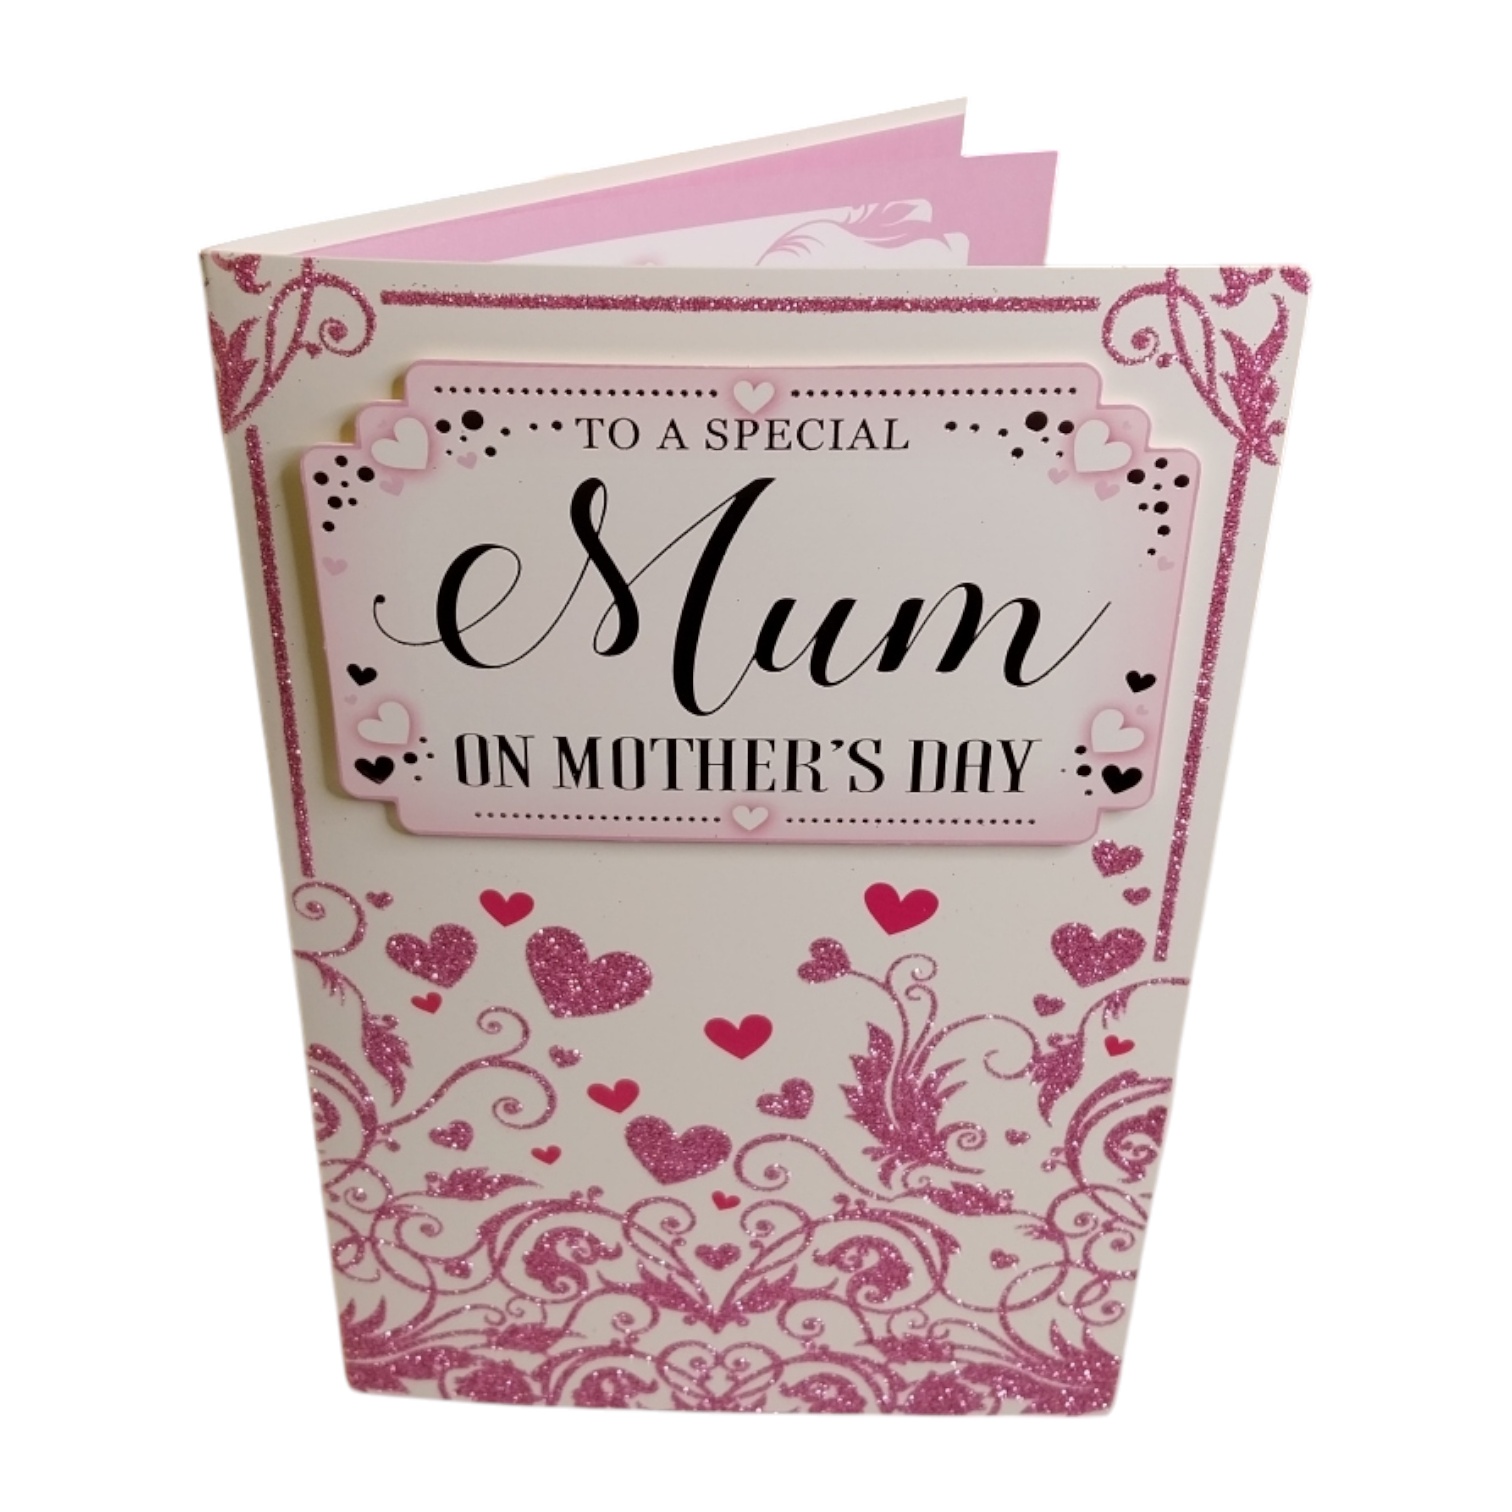
To A Special Mum Classic Mini Pink Hearts Design Mother's Day Boxed Card
Give your wonderful Mum some love on Mother's Day and fill her day with love, with this beautifully embossed Mother's Day card from Xpress Yourself. The perfect way to make her feel extra special. This card comes with the heartfelt message inside, features foil print details, embossed and pink glitter finished. The perfect card to send so many heartfelt words for your Mum! This card is supplied with Box. Box Card Size Approx. : 29 x 19.5cm.
Brand: Xpress Yourself
Category: Arts & Entertainment > Party & Celebration > Gift Giving > Greeting & Note Cards